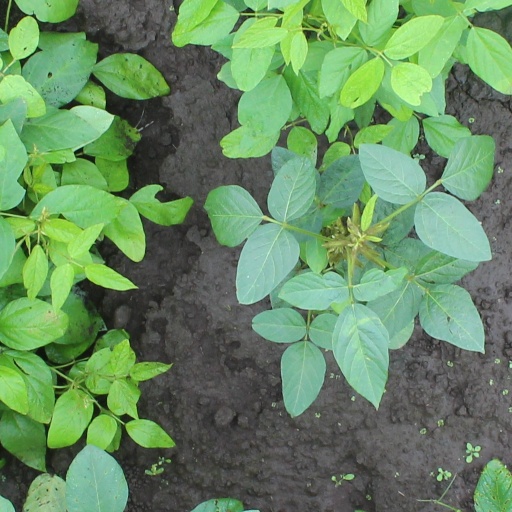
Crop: soybean